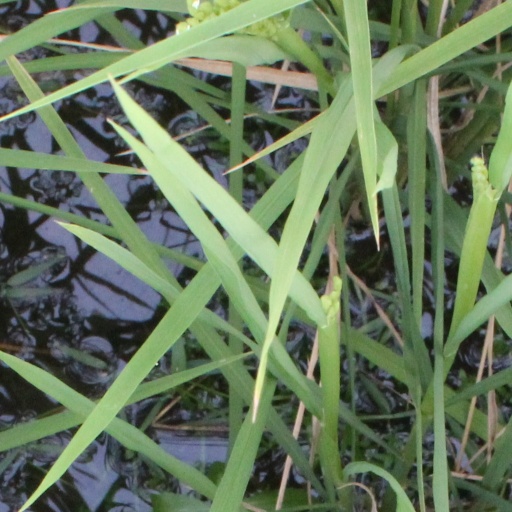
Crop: rice